Polar Golfer

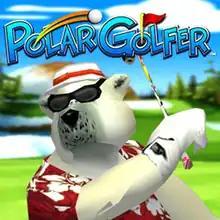

Polar Golfer is a Windows based video game released by WildTangent in 2004. The game is played on an 18-hole virtual golf course, with various characters. It is sometimes bundled with Dell computers, along with other software.